Operation Benedict

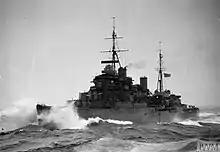

Once the winter freeze began, work parties with rollers flattened the runway into a mixture of frozen snow and sand; in the middle of the month, 151 Wing began to convert Russian pilots and ground crews to the Hurricane, most of the training being organised by Flight Lieutenant Ross of 134 Squadron. The success of the RAF pilots and their record of fifteen German aircraft for one Hurricane and no Soviet bomber losses, on the few days with flying weather, made converting to the type very popular among Russian pilots. After several landing mishaps and damage to wing tips and undercarriages, the Soviet pilots took more notice of RAF advice, especially after Safonov damaged his flaps. The Russian pilots were reluctant to raise the undercarriage during circuits and bumps or close the cockpit hood, until Kuznetsov threatened to ground any pilot caught disobeying orders.